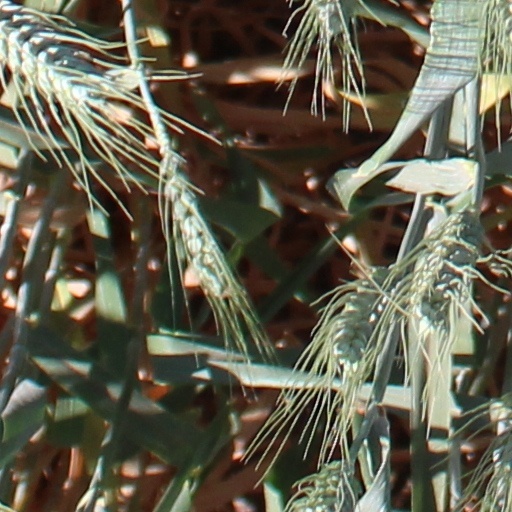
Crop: wheat